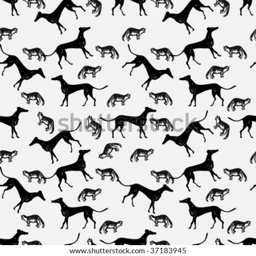
cats and dogs in the seamless pattern